Bradleys Head Fortification Complex

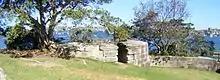
Gun emplacement overlooking Port Jackson.

Bradleys Head is the site of two fortification complexes which formed part of a total defence system for Sydney Harbour. The first settlers established two defensive batteries at Dawes Point and Bennelong Point to protect the colony. They were equipped with naval guns and covered the entrance to Sydney Cove. The batteries were manned by marines of the First Fleet until the arrival of the first contingent of soldiers from the NSW Corps with the Second Fleet in 1790.